Answer in natural language. Considering the relative positions, where is modern black leather chair (highlighted by a green box) with respect to Window (highlighted by a blue box)? Choose between the following options: above or below
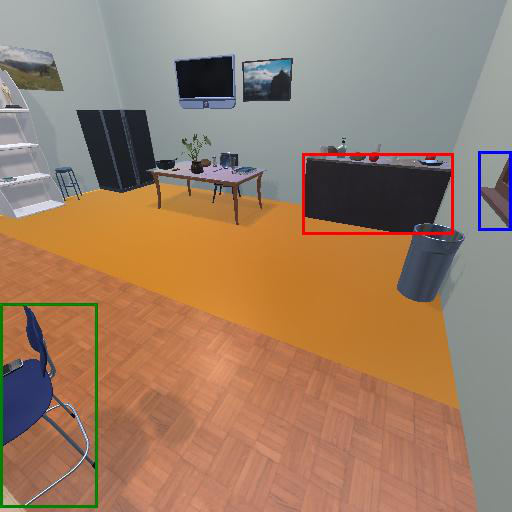
<answer>below</answer>